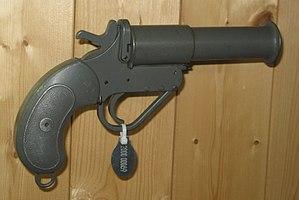
Un pistolet de détresse est une arme à feu qui lance des fusées éclairantes. Il est généralement utilisé pour la signalisation, comme le signal de détresse, en mer ou à partir du sol pour les aéronefs. Il n'est pas conçu pour fonctionner comme une arme.